Caucasus Germans

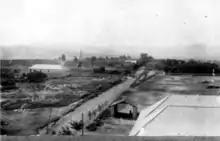
View on Annenfeld (within present-day Shamkir, Azerbaijan) ca. 1900

Commonly referred to as "nemsə" or "lemsə" (from the Russian "немец" – "German") by the local Azerbaijani population, Germans in the Elisabethpol Governorate were traditionally engaged in farming. However, starting from 1860, viticulture was becoming more and more important in the life of the German agricultural communities. By the end of the 19th century, 58% of the region's wine production was manufactured by the Vohrer Brothers and the Hummel Brothers of Helenendorf.